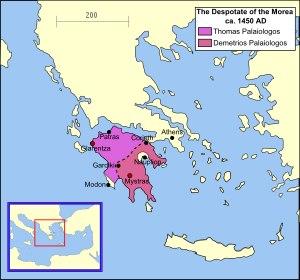
Manuel Cantacuzène, est un despote de Morée. Il a régné de la création du despotat, le 25 octobre 1349, jusqu’à sa mort.
Les guerres entre les peuples turcs et l’Empire byzantin s’étalent sur une période de près de quatre siècles, du milieu du XIᵉ siècle à la chute de Constantinople en 1453.
Les Paléologue sont une famille noble d’origine grecque dont est issue la dernière dynastie ayant gouverné l'Empire byzantin. Originaires de Macédoine, les Paléologues s’illustrèrent surtout comme commandants militaires et gouverneurs de provinces. Après la quatrième croisade, divers membres de la famille s’établirent en Épire ou trouvèrent refuge dans l’Empire de Nicée voisin où Michel VIII usurpa le trône en 1259, reprit Constantinople et fut couronné empereur byzantin en 1261. Ses descendants gouvernèrent l’empire jusqu’à la chute de Constantinople aux mains des Turcs ottomans le 29 mai 1453. Pendant cette période, la famille Paléologue gouverna également, de façon intermittente, le despotat de Morée. D’autres s’établirent en Italie où une branche des Paléologues deviendra seigneur de Montferrat, héritage qui sera transféré ultérieurement à la famille Gonzague, qui régnait sur le duché de Mantoue. Le nom a également été porté par des familles phanariotes, sans qu’il soit démontrable s’il s’agit de descendants, de parents par alliance ou d’homonymes.
Cinquième fils de l’empereur Manuel II, Démétrios Paléologue est d’abord nommé gouverneur de Lemnos, poste qu’il refusa avant de se réfugier à la cour de Sigismond de Hongrie. Farouche opposant de l’Union entre les Églises orthodoxe et romaine, il accompagna Jean VIII au concile de Florence. À la mort de Jean VIII, il crut brièvement pouvoir accéder au trône, mais l’impératrice-mère et son frère Thomas favorisèrent Constantin alors despote de Morée. Devenu Constantin XI, ce dernier s’empressa de diviser la Morée en deux apanages, Thomas recevant la partie ouest du Péloponnèse, Démétrios la partie est. Dès leur installation, les deux frères ne cessèrent de se quereller, Démétrios cherchant systématiquement l’appui des Turcs. Ces querelles incessantes finirent par lasser le sultan Mehmet II déjà aux prises avec les forces albanaises dirigées par Skanderbeg et menacé par une nouvelle croisade annoncée par le pape. Convoqué par le sultan, il dépêcha le frère de sa femme, Matthieu, à sa place. Outré, le sultan marcha sur Mistra. Démétrios dut se rendre et, avec sa femme, aller vivre à Andrinople alors que sa fille Hélène était envoyée au harem du sultan.